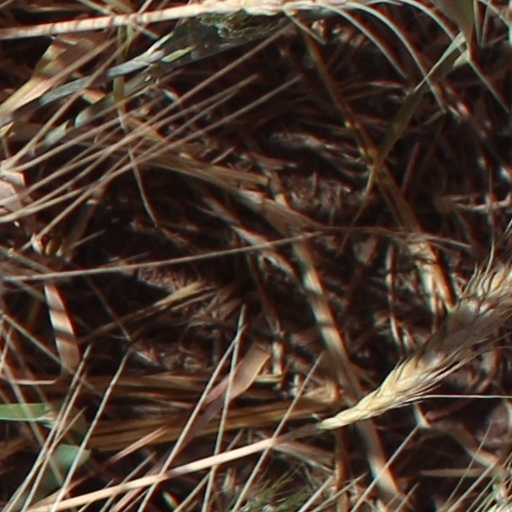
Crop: wheat